Henry Louis Stephens

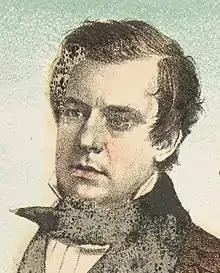
Self-portrait caricature from "The Comic Natural History of the Human Race"

Henry Louis Stephens (February 11, 1824 – December 13, 1882) was an American illustrator and editorial cartoonist.